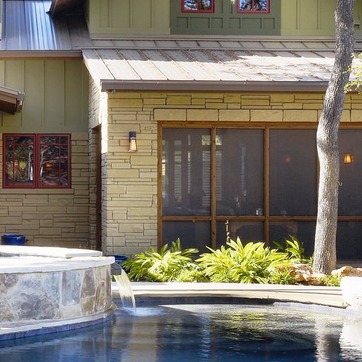
Material: glass